Wrangell–St. Elias National Park and Preserve

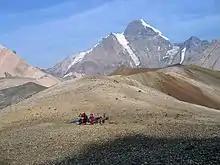
Hikers on a pass between Mount Sanford and Mount Drum

The Edgerton Highway runs along the valley of the Copper River on the western margin of the park. The headquarters and visitor center are at mile 106.8 near Copper Center. Road access to the park's interior is along the Nabesna Road and the McCarthy Road. The abandoned mining town of Kennecott can be accessed by footbridge from a continuation of the McCarthy road. Backcountry access is available by air taxi services.